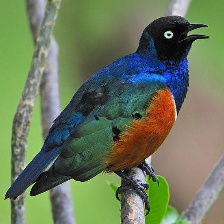
Species: SUPERB STARLING
Scientific name: LAMPROTORNIS SUPERBUS